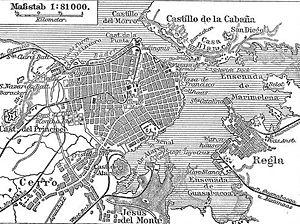
Carte de situation de la Havane, Cuba, datée de 1888, montrant, outre la ville, la baie de la Havane, constituée de ses trois anses.
La bataille de La Havane est une bataille qui se déroule de mars à août 1762 dans le cadre de guerre de Sept Ans. Les forces britanniques assiègent et prennent la ville de La Havane, portant un sérieux coup à la marine espagnole. La ville sera finalement rendue aux Espagnols après le traité de Paris de 1763.
La Havane est la capitale et le centre économique de Cuba. Cette ville portuaire est aussi l'une des quinze provinces cubaines. La ville/province compte 2,4 millions d'habitants, tandis que l'agglomération en compte plus de 3,7 millions, ce qui fait de La Havane la plus grande ville des Caraïbes. La ville s'étend sur plus de 720 kilomètres carrés principalement à l'ouest et au sud d'une baie, à laquelle on accède par un passage étroit, et qui est divisé en trois ports : Marimelena, Guanabacoa et Atarés. La rivière Almendares traverse la ville du sud au nord, et se jette dans le détroit de Floride à quelques kilomètres à l'ouest de la baie.